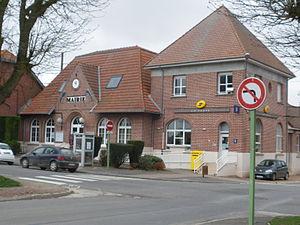
Vue de la mairie d'Hermies.
Hermies est une commune française située dans le département du Pas-de-Calais en région Hauts-de-France.